Lamination (geology)

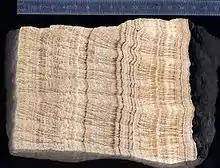
Lamination in a piece of travertine. In this case the layering was caused by seasonal differences in sediment supply. This rock was part of the Roman aqueduct of Mons/Montauroux–Fréjus and was most probably derived from the karst area in the vicinity.

In geology, lamination is a small-scale sequence of fine layers (: laminae; : lamina) that occurs in sedimentary rocks. Laminae are normally smaller and less pronounced than bedding. Lamination is often regarded as planar structures one centimetre or less in thickness, whereas bedding layers are greater than one centimetre. However, structures from several millimetres to many centimetres have been described as laminae. A single sedimentary rock can have both laminae and beds.